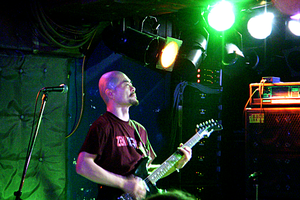
Kazuyuki Kishino, dit Kazuyuki K. Null est un musicien expérimental multi-instrumentiste japonais. Il commença comme guitariste mais acquit rapidement des talents de compositeur, chanteur, batteur, auxquels on peut ajouter l'utilisation fréquente de machines électroniques. Il a également étudié la danse Butō.